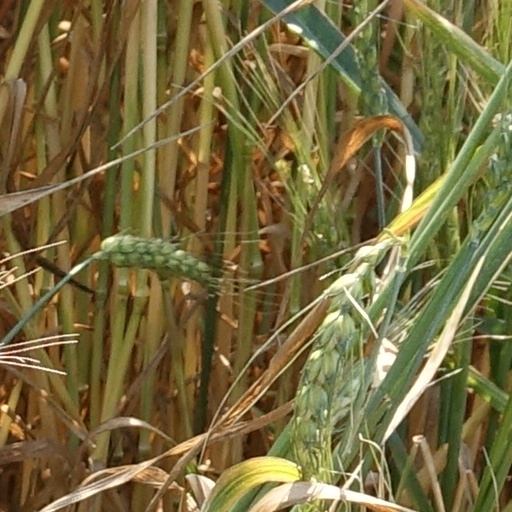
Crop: wheat